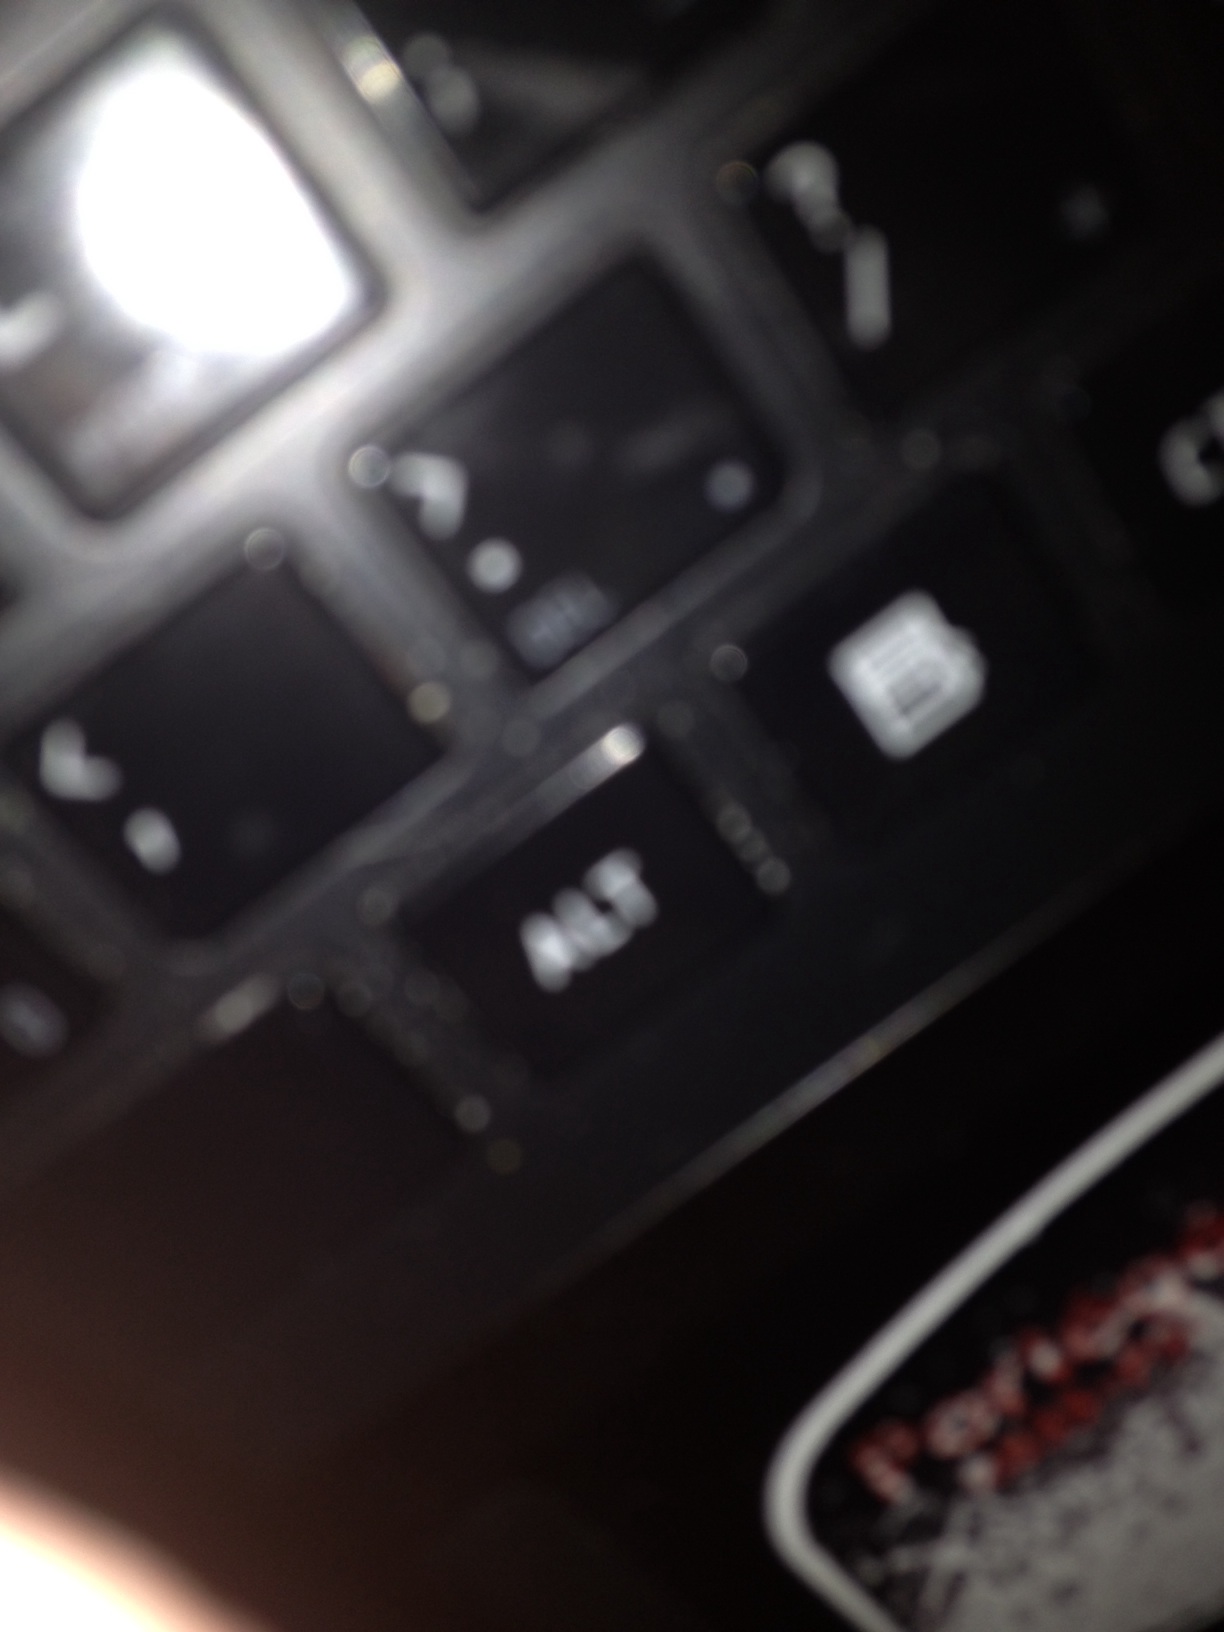Question: What color laptop is that?
Answer: black